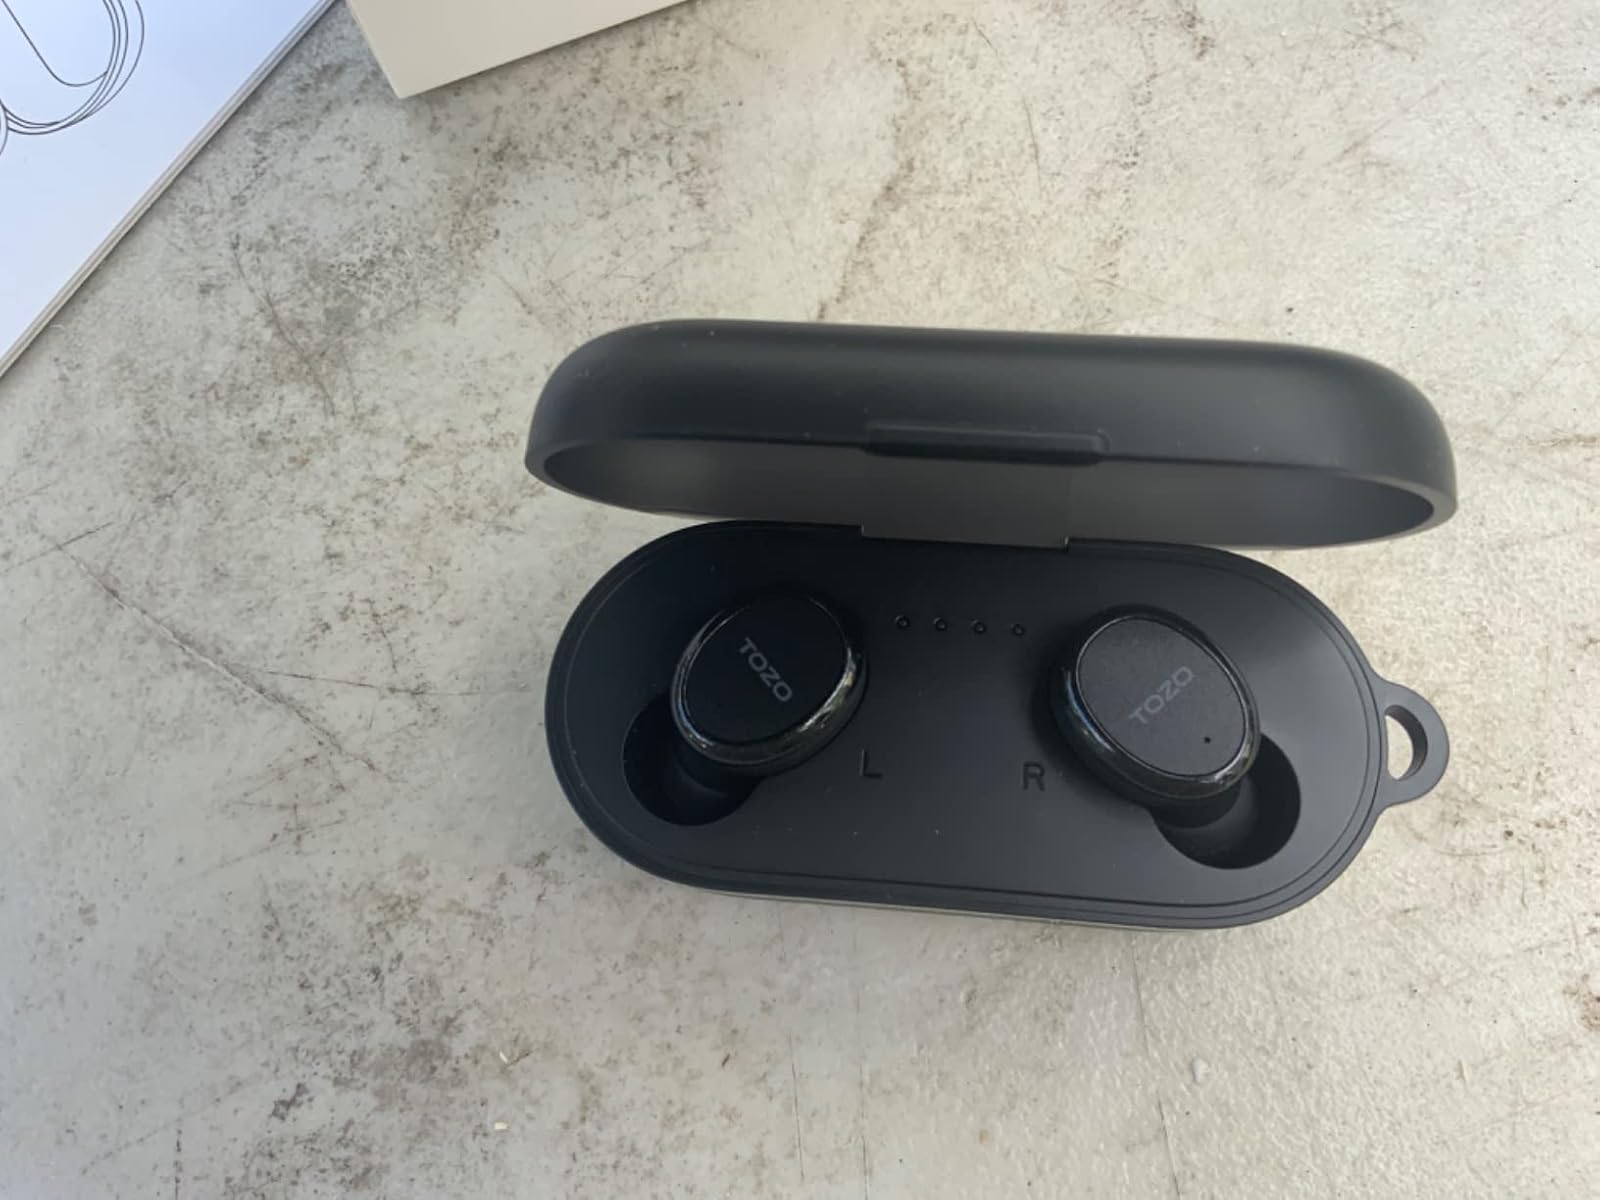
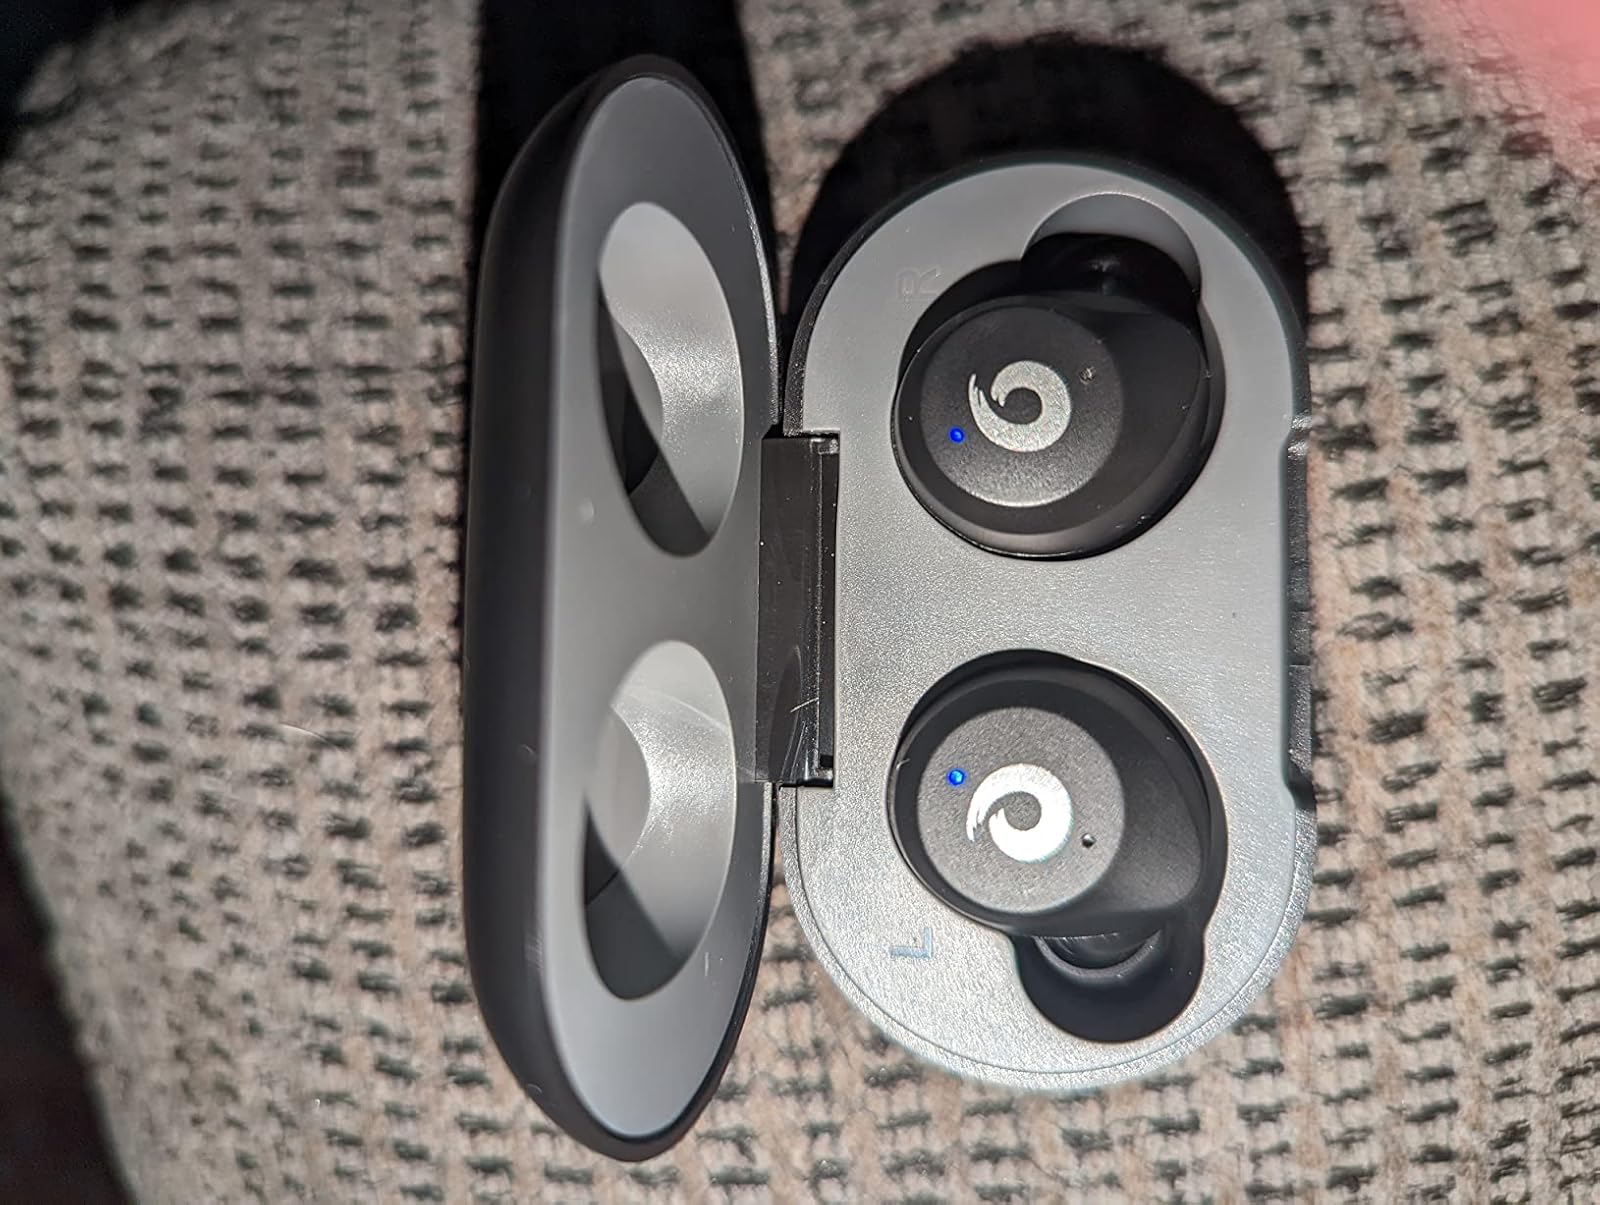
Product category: earbuds
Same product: no